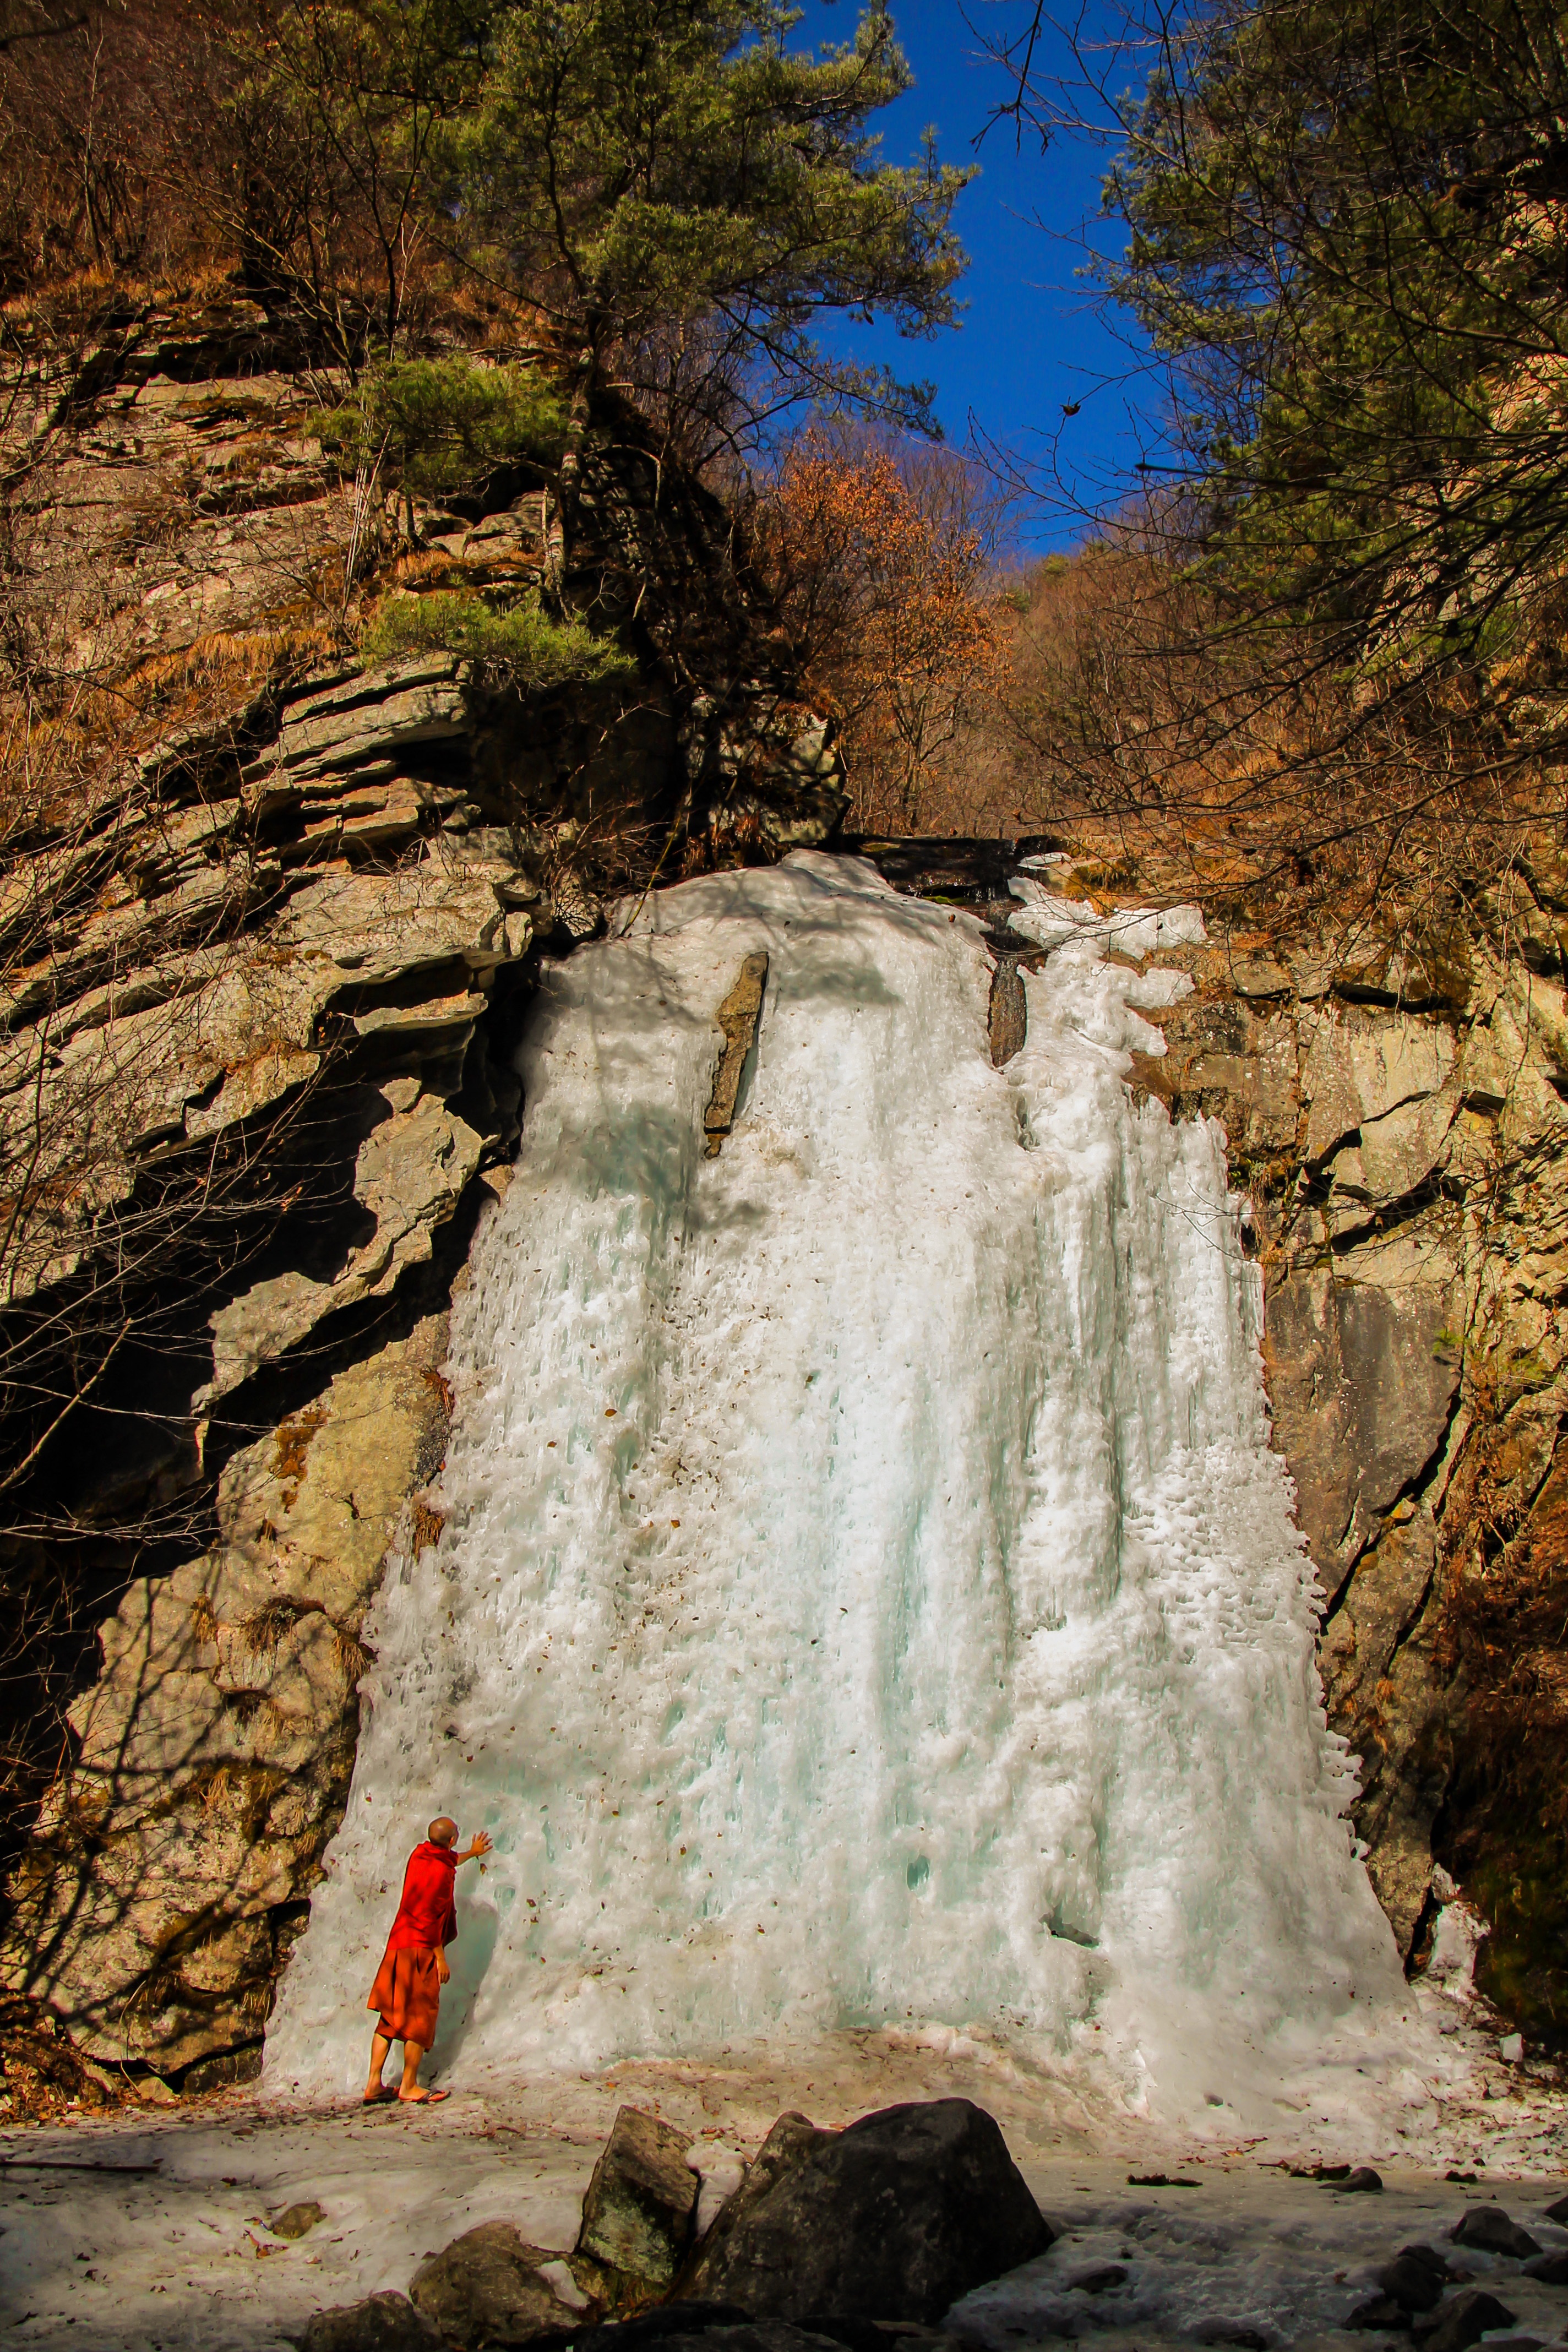
landscape, tree, water, nature, outdoor, rock, waterfall, wilderness, walking, mountain, snow, cold, winter, fall, adventure, frost, valley, formation, cliff, stream, ice, autumn, freeze, frozen, canyon, terrain, season, geology, cool, scene, theravada buddhism, water feature, freezing fall, snowing fall